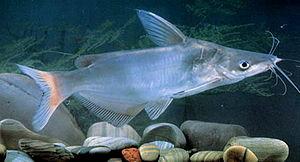
Les siluriformes forment un ordre regroupant les poissons-chats et les silures, il compte environ le quart des espèces de poissons d'eau douce. Ils sont nommés poissons-chats en référence à leurs barbillons, qui ressemblent aux moustaches d'un chat. Malgré leur nom commun, tous les poissons-chats ne sont pas pourvus de barbillons, les caractéristiques qui classent un poisson dans l'ordre des siluriformes sont, en fait, certaines caractéristiques du crâne et de la vessie natatoire.